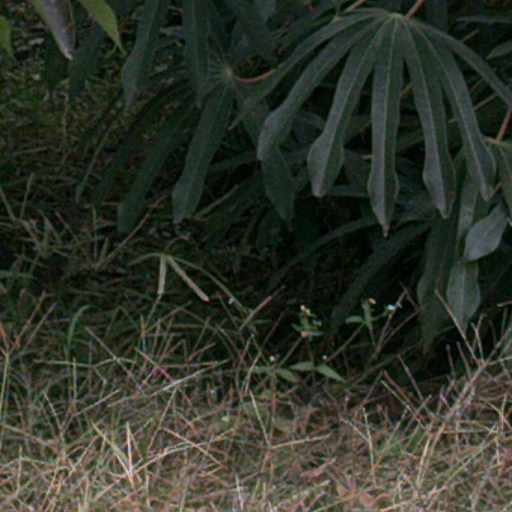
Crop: cassava